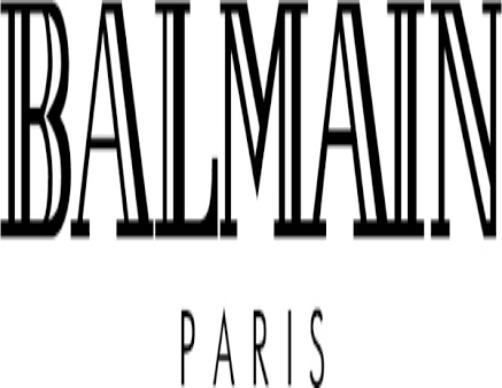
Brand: Balmain
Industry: Clothes